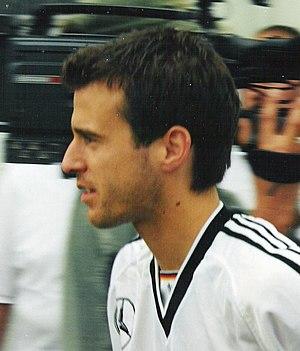
Le Fußball-Club Bayern München e.V., couramment abrégé en FC Bayern München ou FC Bayern et partiellement francisé en FC Bayern Munich, Bayern Munich ou Bayern de Munich, est un club omnisports allemand fondé le 27 février 1900 et basé à Munich, en Bavière. Le club est connu par sa section football, externalisé en 2001 en FC Bayern München AG. Son équipe masculine joue depuis 1965 en Bundesliga et est surnommée Rekordmeister, étant l'un des clubs les plus titrés d'Allemagne et d'Europe.
L'équipe d'Allemagne de football participe à son 8ᵉ championnat d'Europe lors de l'édition 2000 qui se tient en Belgique et aux Pays-Bas du 10 juin 2000 au 2 juillet 2000. Les Allemands sont éliminés en phase de groupe en terminant derniers de la poule A.
Mehmet Scholl, né Mehmet Yüksel le 16 octobre 1970 à Karlsruhe, est un footballeur allemand, devenu entraîneur et consultant à la télévision.